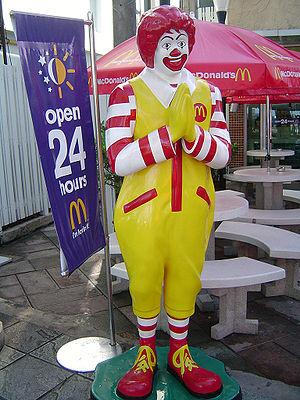
Ronald McDonald est un personnage imaginaire habillé en clown et la mascotte de la chaîne de restauration rapide McDonald's.